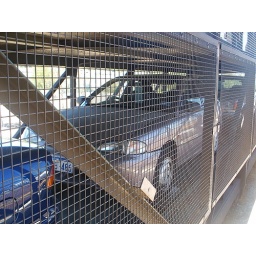
cars in cages, it's like a road train full of sheep, only that it is a real train full of cars